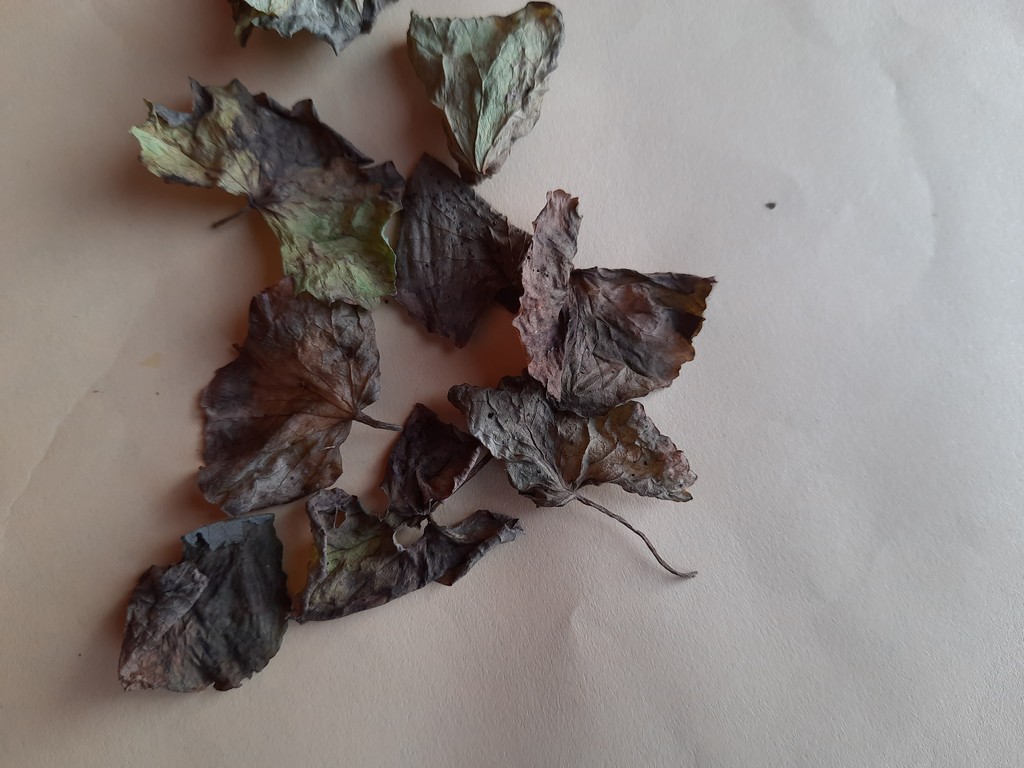
Label: Dried